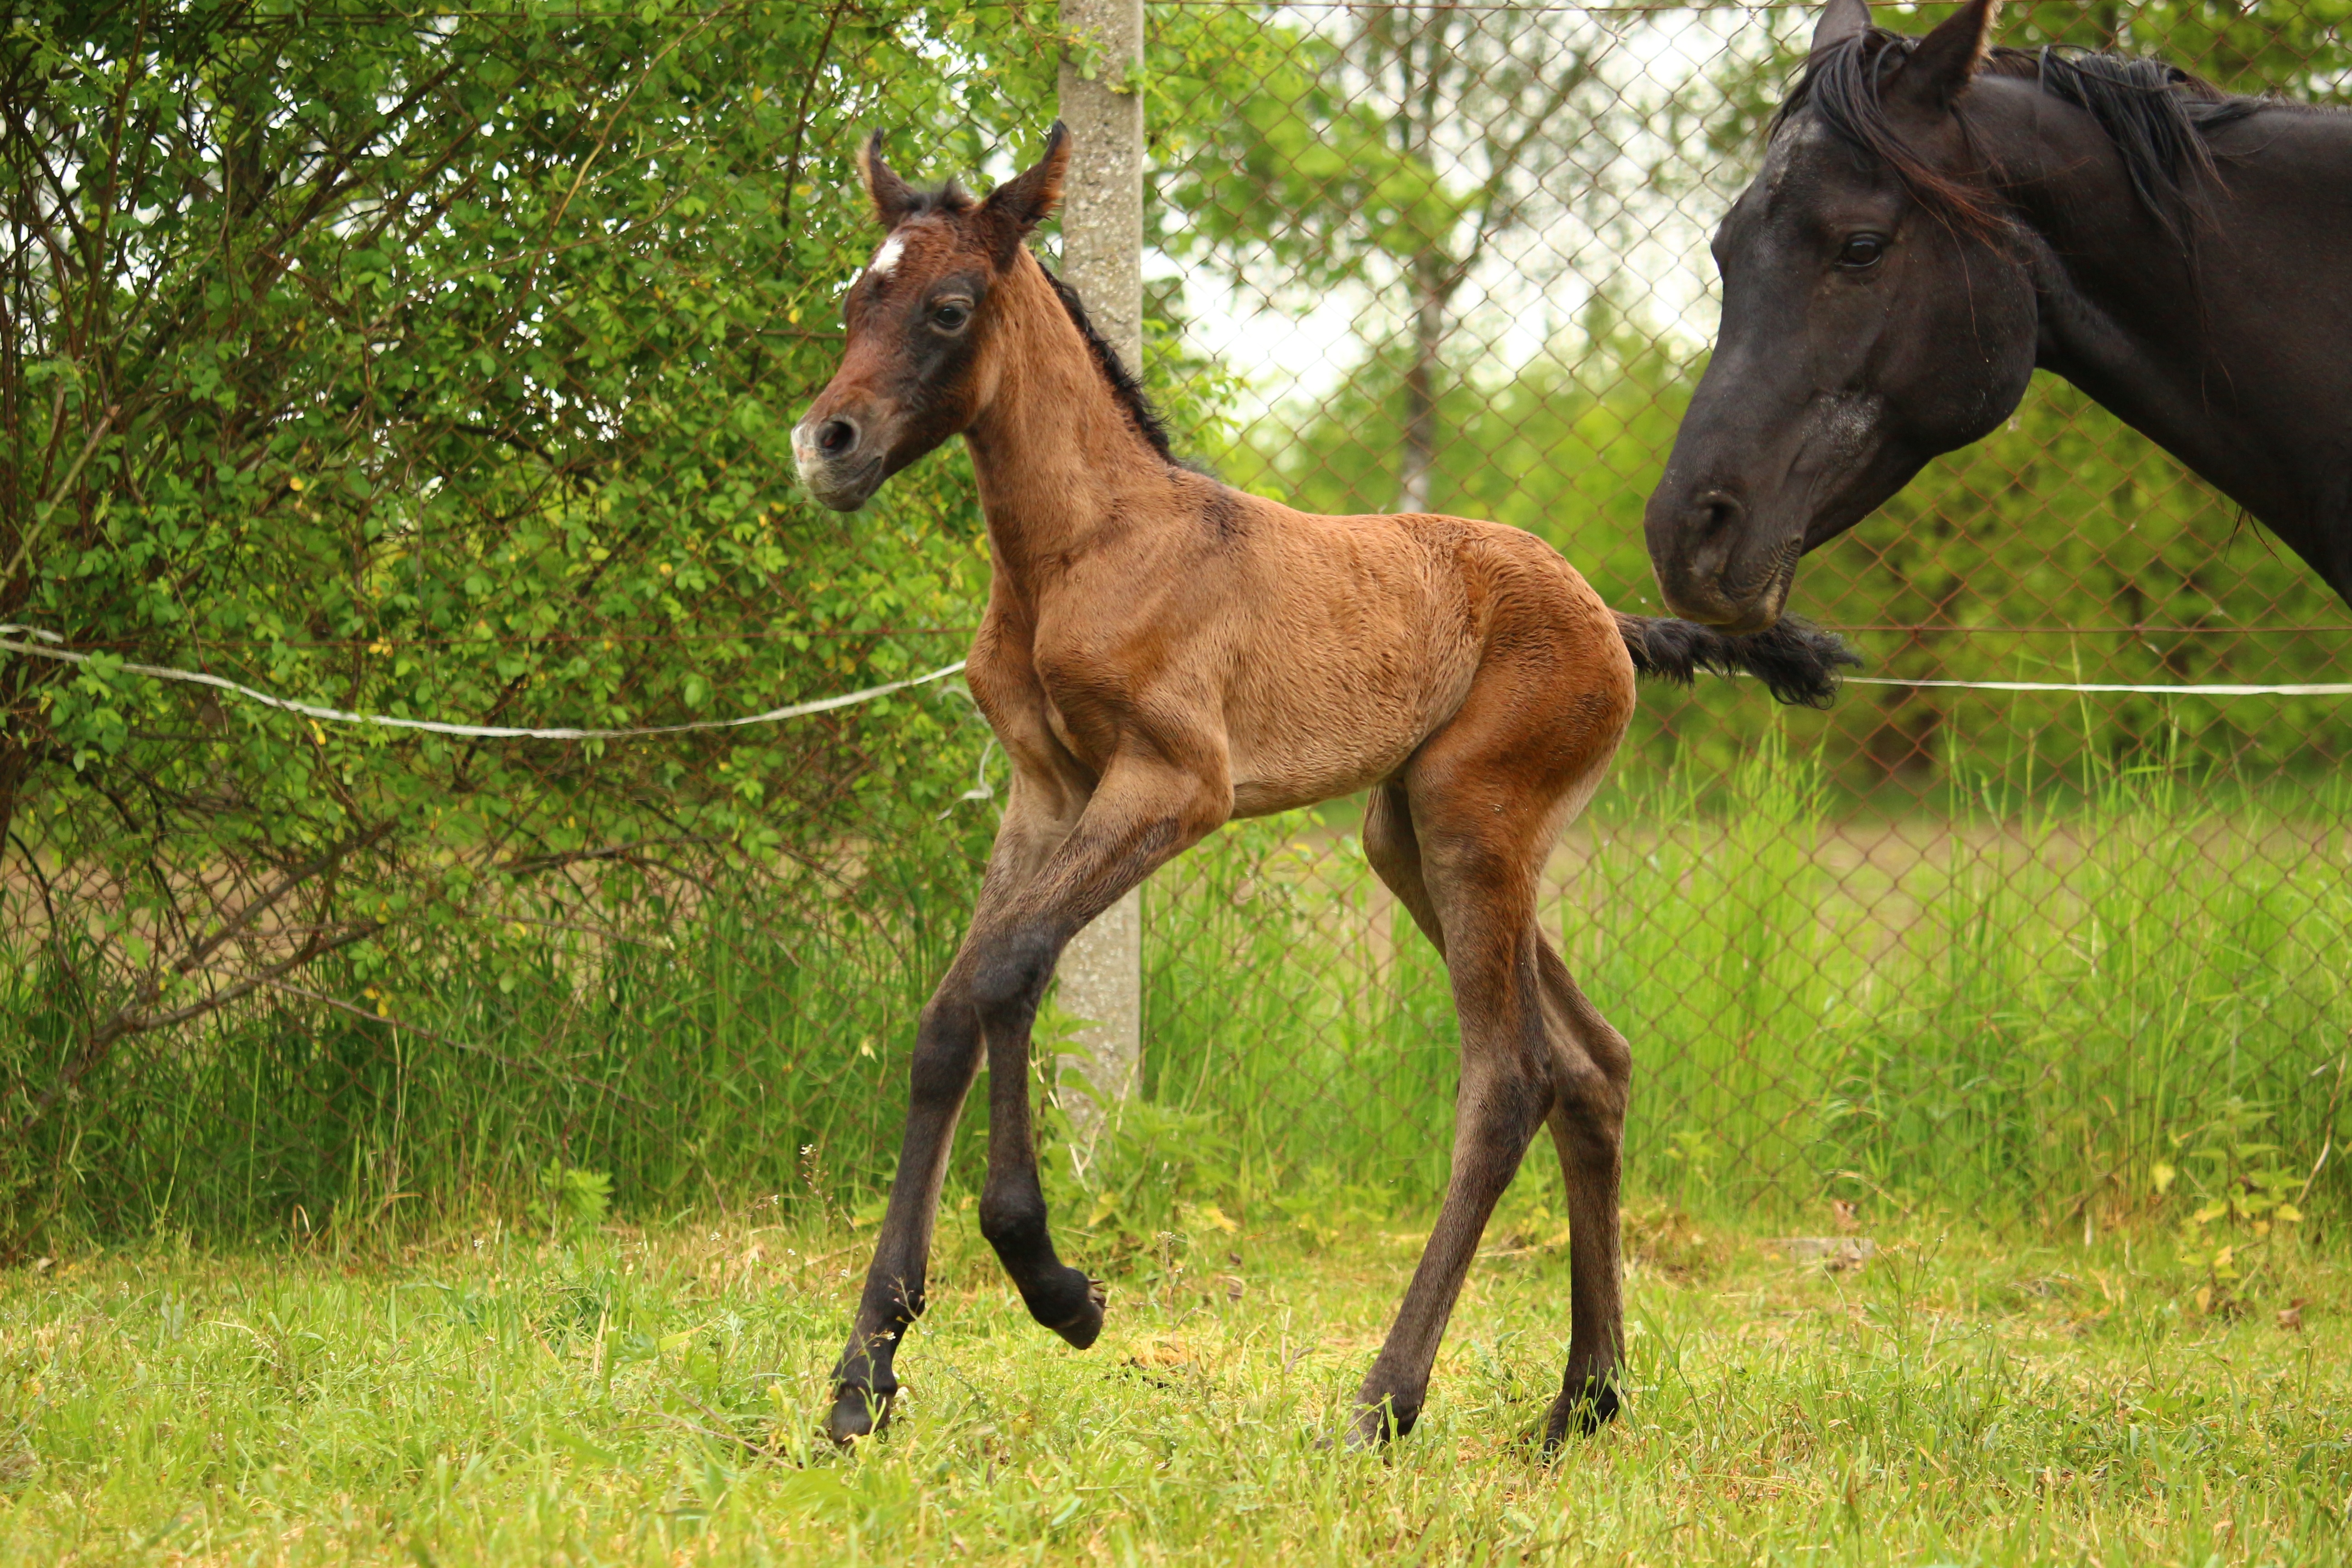
pasture, grazing, horse, mammal, stallion, mane, fauna, vertebrate, mare, foal, colt, thoroughbred arabian, brown mold, gallop, pack animal, suckling, mare and foal, horse like mammal, mustang horse